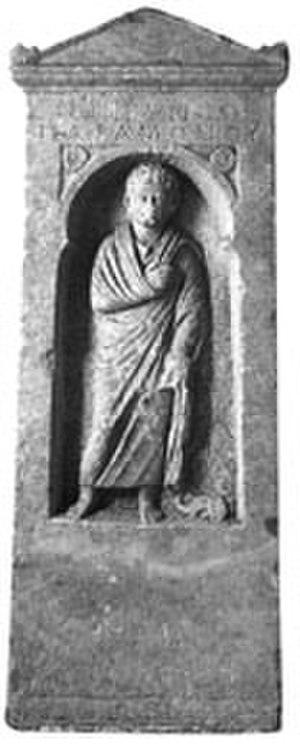
stèle du pêcheur découverte à Erétrie (Eubée) Archaeological Museum of Eretria